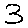
Label: 3